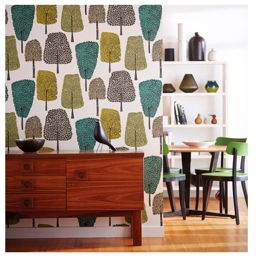
desperate to have this wall paper in our living room !